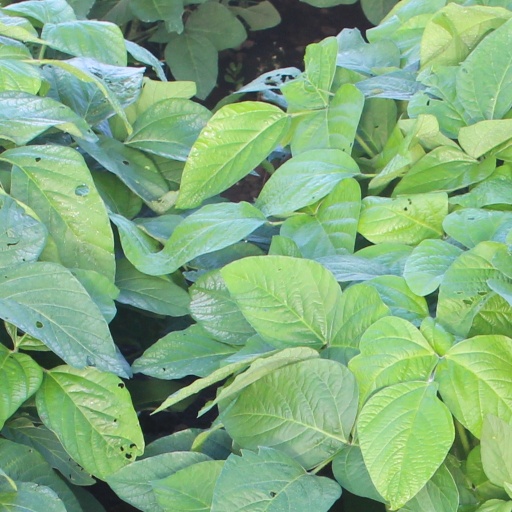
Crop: soybean